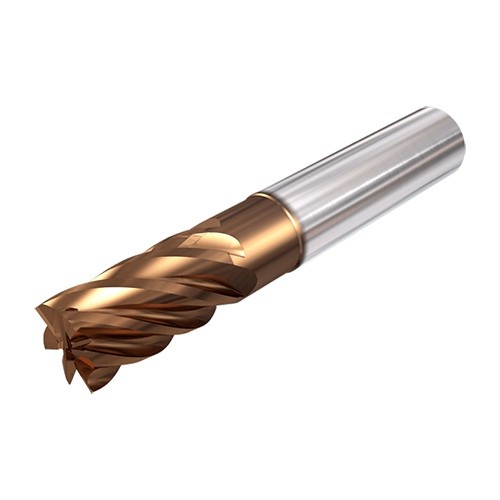
‎ECI-6 750-3.25C0VF6 IC608
Item #: EH563407186 Brand: Iscar Model #: 3407186 Product Specifications Cutting Diameter (DC) 3/4″ Application Helical Interpolation | Plunging & Recessing | Rampdown | Shouldering | Slotting Connection Diameter Machine Side (DCONMS) 3/4″ Corner Radius (RE) 0″ Depth of Cut Maximum (APMX) ‎3-1/4″ Grade IC608 Overall Length (OAL) 6″ Tool Type Solid carbide non center cutting endmills 90 Degrees Cutting Edge Material Carbide Maximum Feed per Tooth (fz(max)) 0.0066 ″/tooth Coating AlTiCrSiN Minimum Feed per Tooth (fz(min)) 0.003 ″/tooth Flute Count (NOF) 6 Body Material Carbide Shank Type Round Decimal Equivalent 0.75″ End Shape Corner Radius Measurement Type Inch Usable Length (LU) ‎3-1/4″ Connection Code Machine Side (CCMS) Cylindrical Applicable Material | Steel | Stainless Steel | Cast Iron | Hard Materials | Hi Temp Alloys |
Brand: ET02 New 2023
Category: Hardware > Tool Accessories > Router Accessories > Router Bits